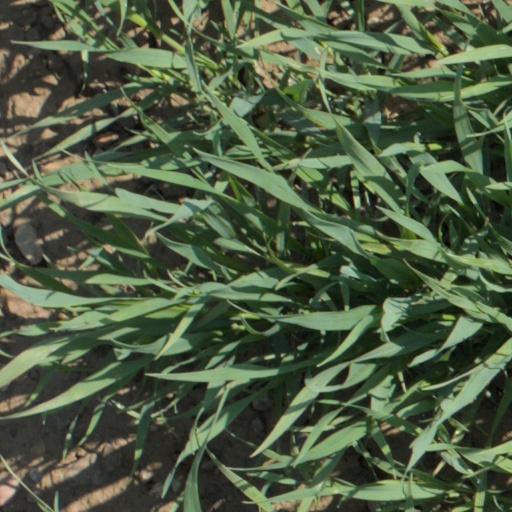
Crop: wheat